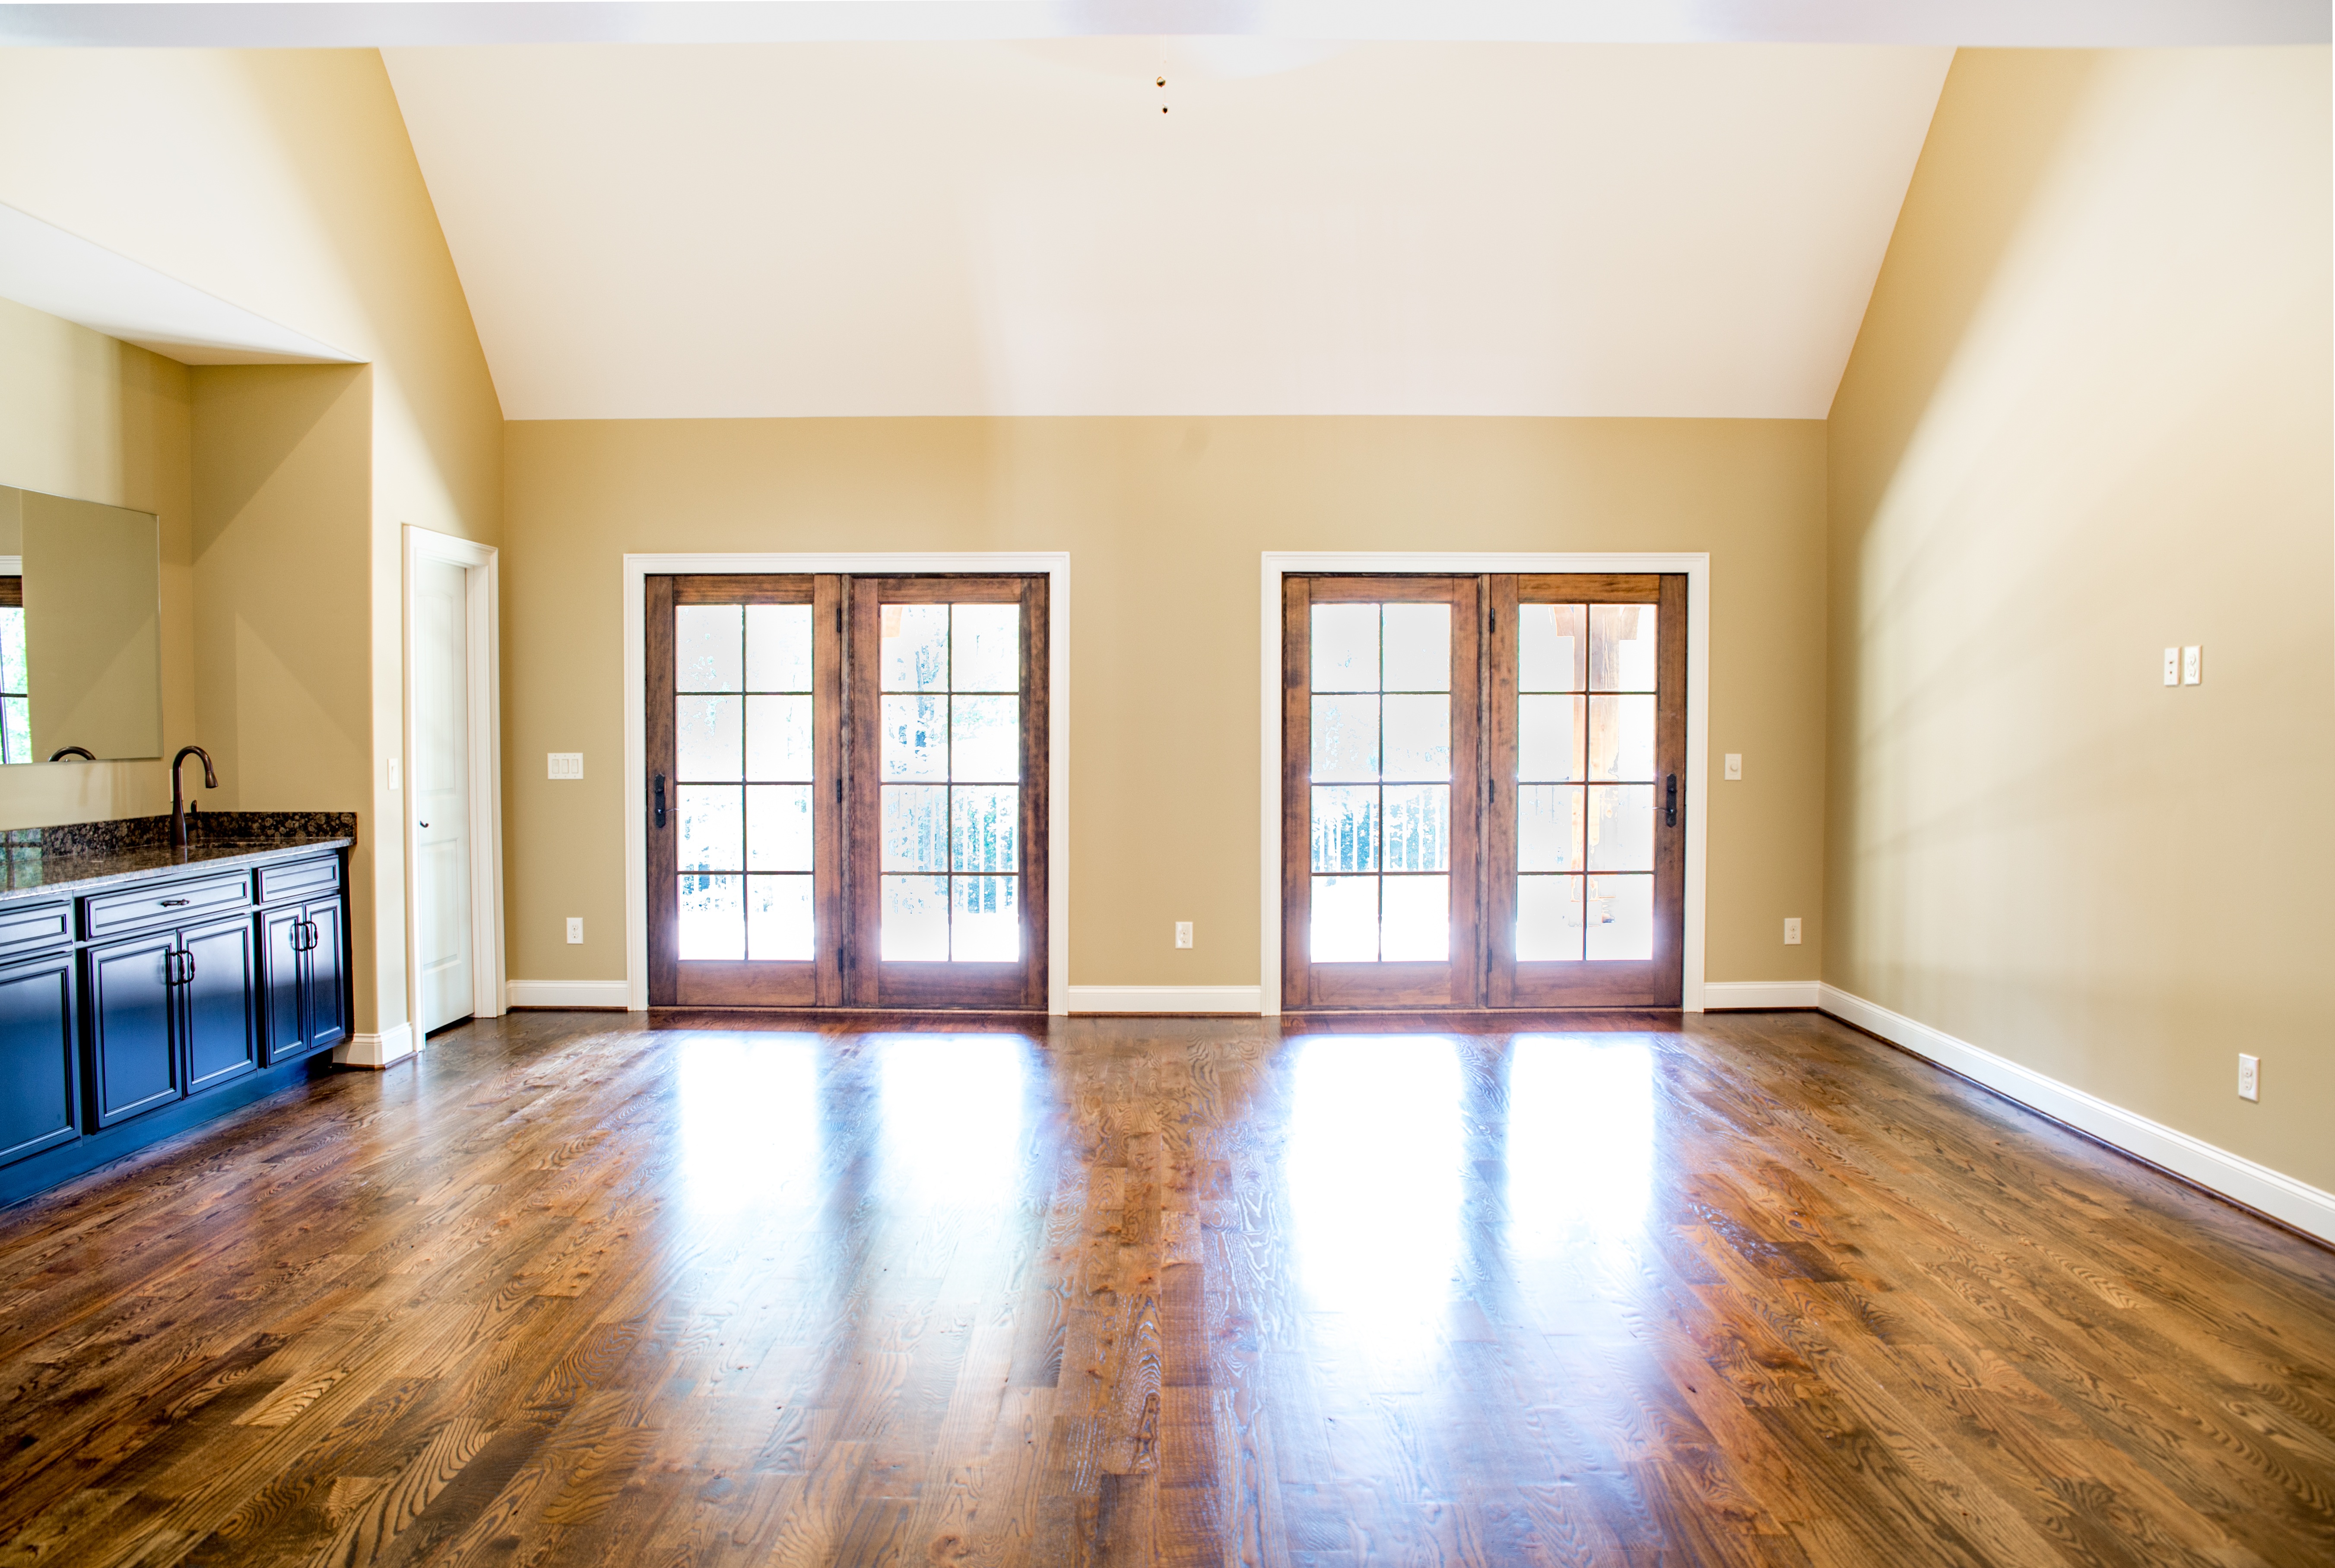
wood, floor, home, property, living room, residential, room, interior design, luxury, hardwood, estate, trim, real estate, flooring, wood flooring, laminate flooring